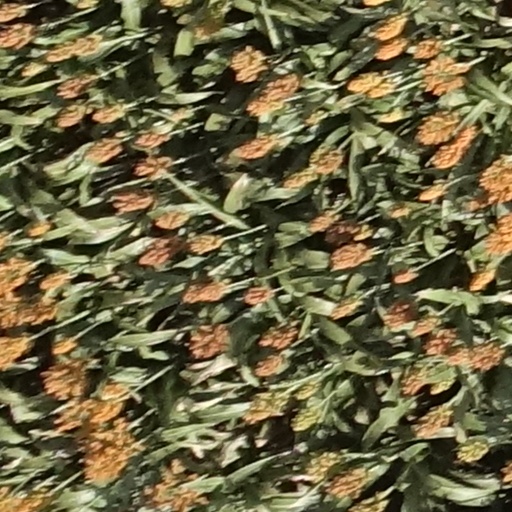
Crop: sorghum